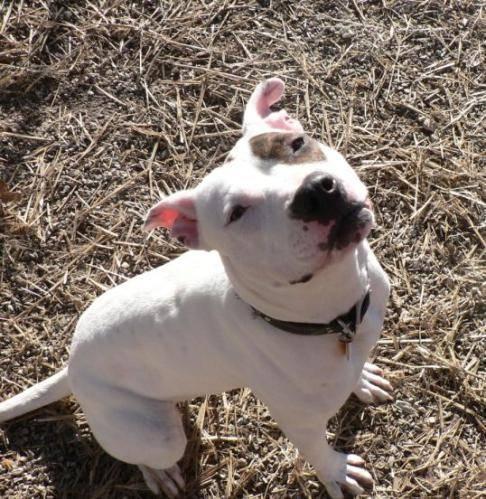
dog